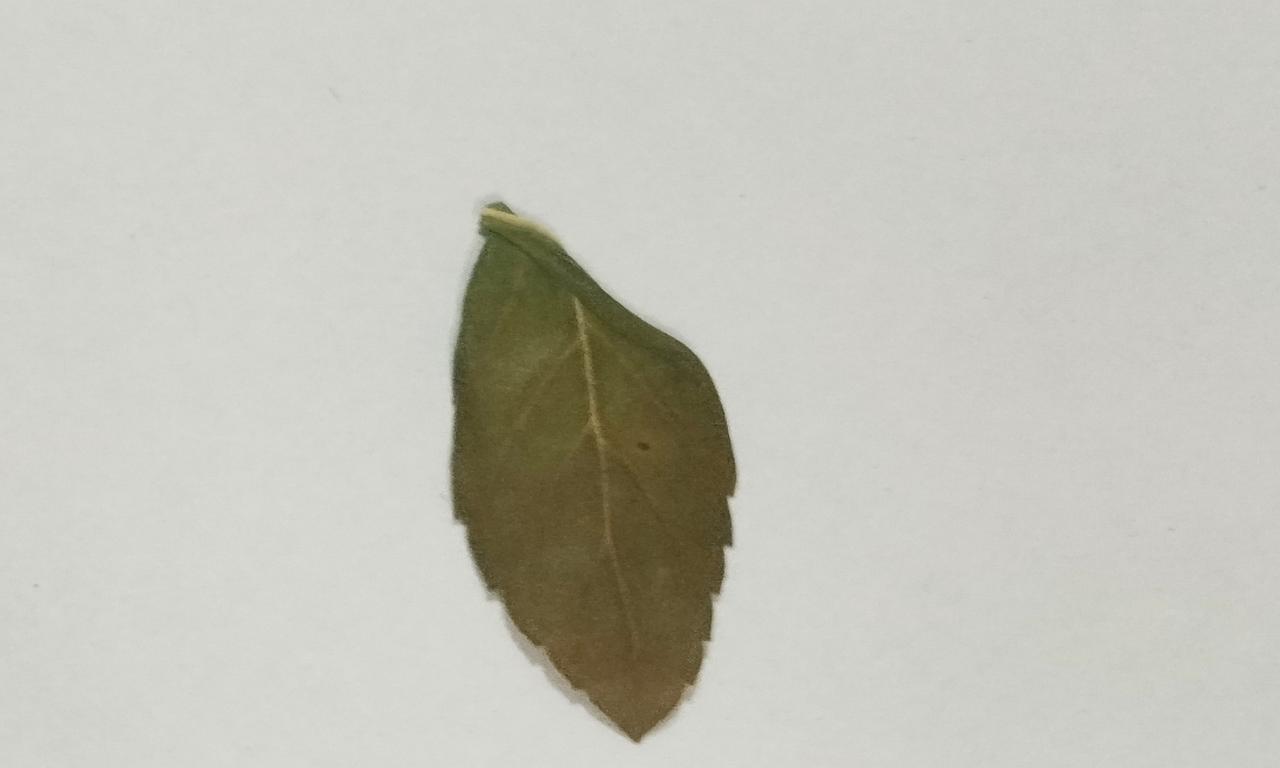
Label: Dried